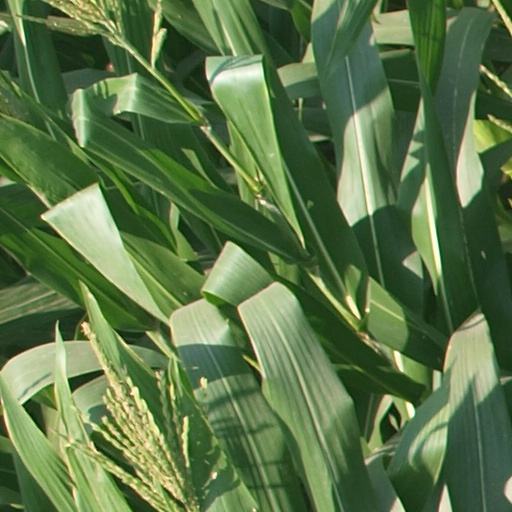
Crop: maize; corn